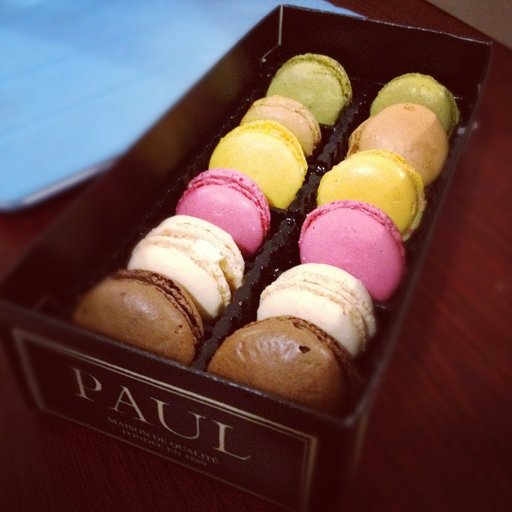
Label: macarons